Blow the Man Down (film)

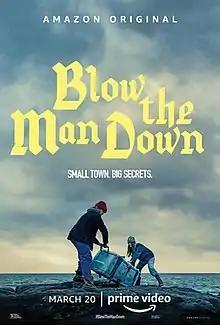
Official poster

Blow the Man Down is a 2019 American black comedy thriller film, written and directed by Bridget Savage Cole and Danielle Krudy. It stars Morgan Saylor, Sophie Lowe, Annette O'Toole, Marceline Hugot, Gayle Rankin, Will Brittain, Skipp Sudduth, Ebon Moss-Bachrach, June Squibb, and Margo Martindale.